Lejone

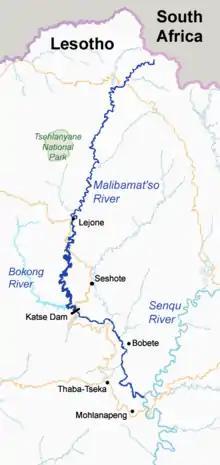
Course of the Malibamat'so River in northern Lesotho, showing Lejone in the center. Map data from OpenStreetMap.

Lejone (or Ha Lejone) is a village in the Leribe District of northern Lesotho. It is on a ridge above a bend of the Malibamat'so River, east of the Mafika-Lisiu Pass, which links Lejone with the community of Pitseng.